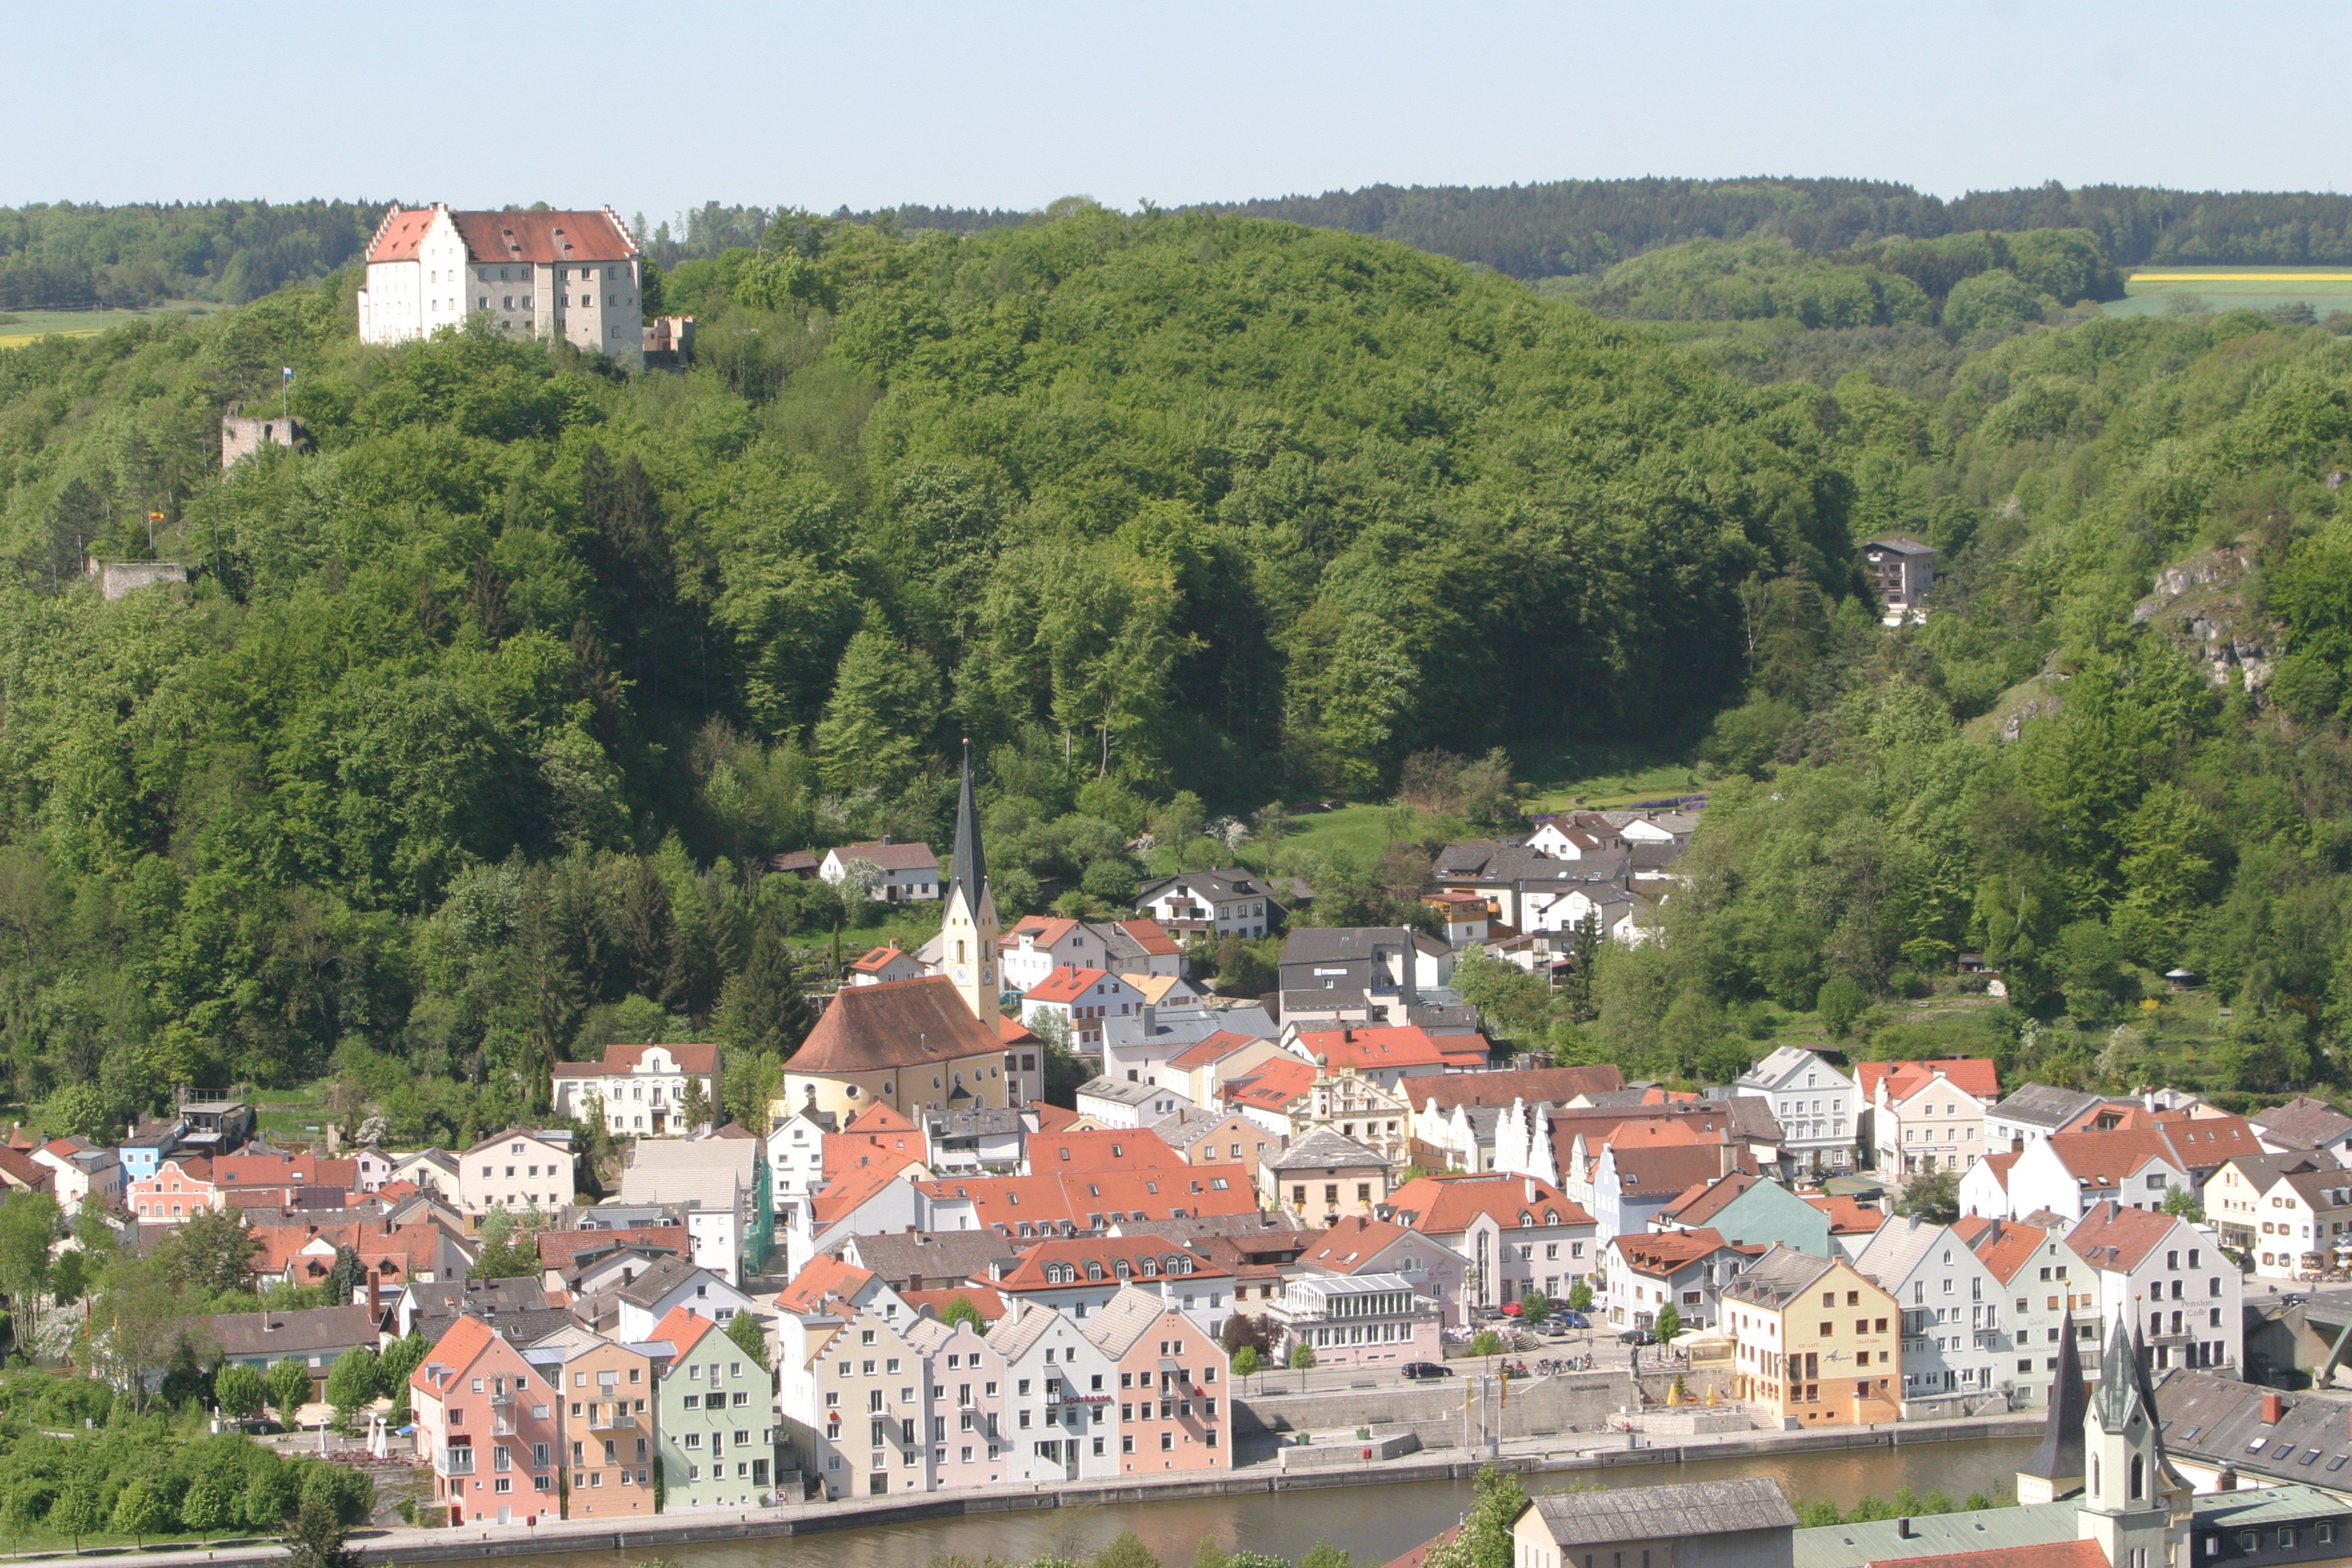
town, village, tourism, waterway, falconry, tours, aerial photography, church square, human settlement, altm hl valley, riedenburg, altm hltal nature park, schambach valley, rosenburg